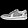
Label: Sneaker